Tuíre Kayapó

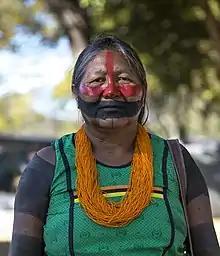
Tuire in 2019

Tuíre Kayapó, also called Tuíra (1969, or 1970 – 10 August 2024), was a Brazilian indigenous rights activist, environmentalist, and a chief of the Kayapó people. She was active in the movement against the Belo Monte Dam project on the Xingu River in the 1980s and constitutional amendment PEC 215 in the 2010s.